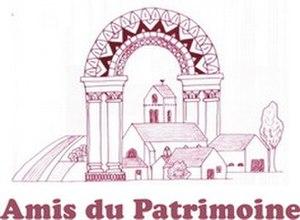
Logo de l'association des amis du patrimoine
Le canton de La Chapelle-la-Reine est une ancienne division administrative française, située dans le département de Seine-et-Marne et la région Île-de-France.
La Chapelle-la-Reine est une commune française située dans le département de Seine-et-Marne en région Île-de-France. Cette commune est le chef-lieu du canton de la Chapelle-la-Reine, elle fait partie de la communauté d'agglomération du Pays de Fontainebleau.